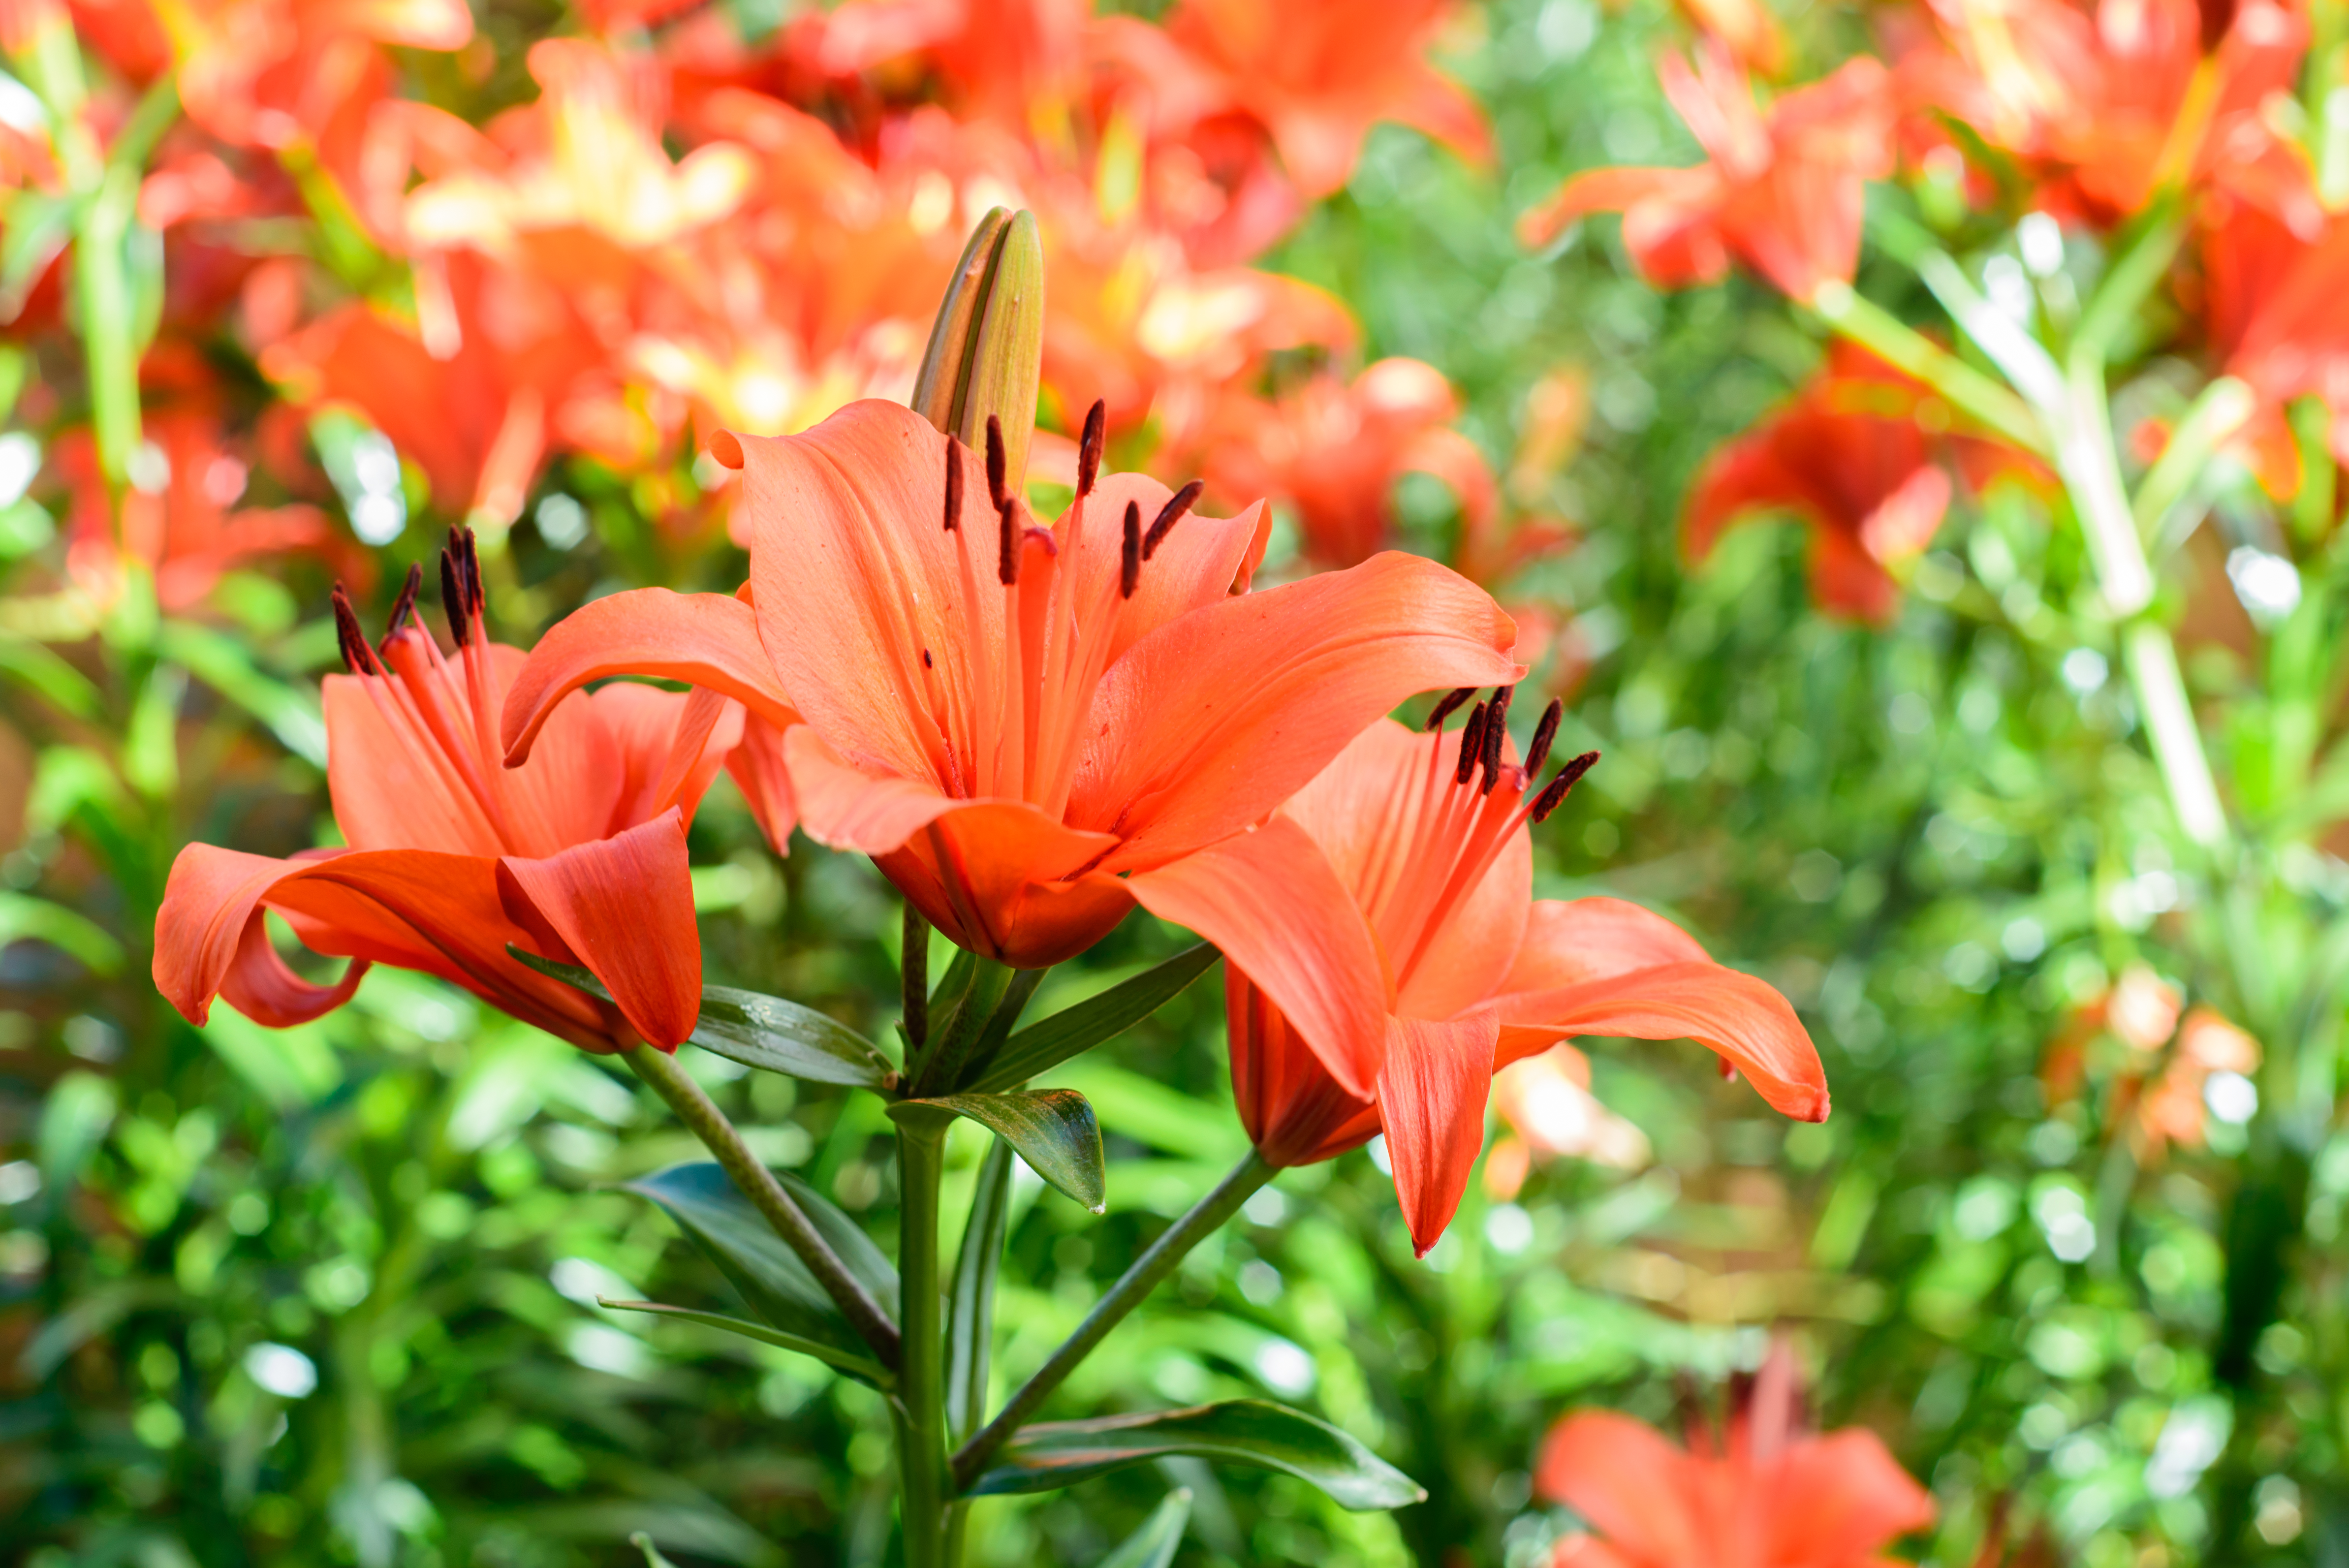
flower, pink, garden, gardens, pink flower, nature, summer, spring, landscape, white flower, blossom, rose, beautiful, pretty, fine, lovely, plant, lily, flora, flowering plant, orange lily, petal, wildflower, annual plant, shrub, castilleja, lily family